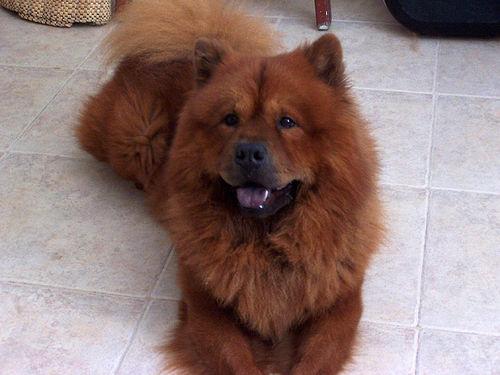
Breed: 329-n000119-chow